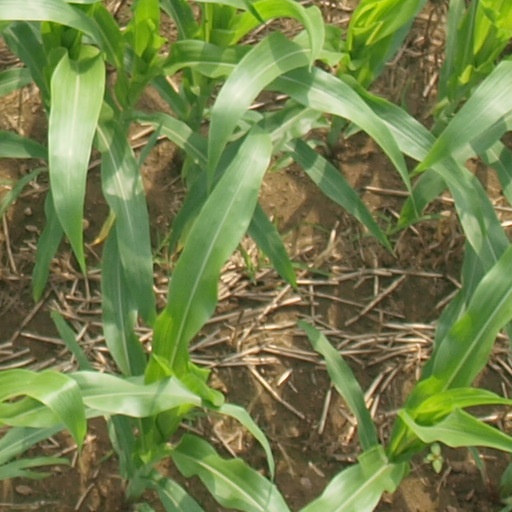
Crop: maize; corn